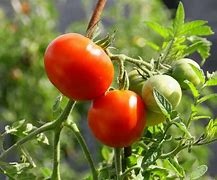
Label: tomato